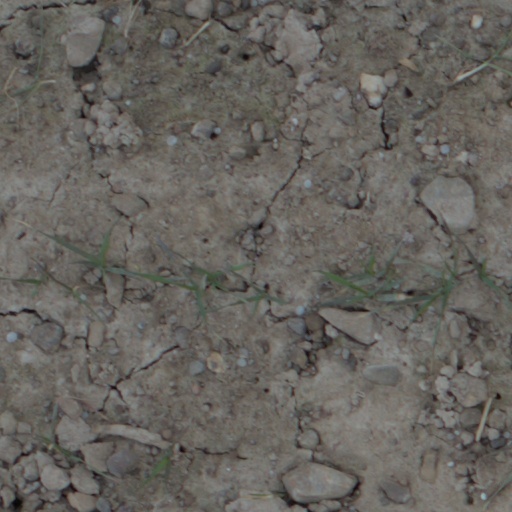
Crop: wheat